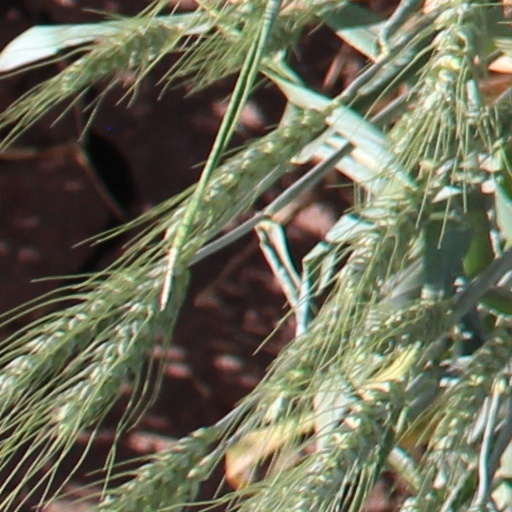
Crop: wheat